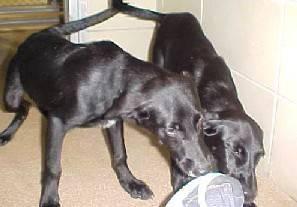
dog